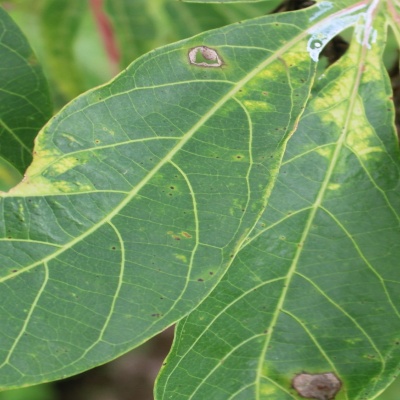
Crop: Cassava
Condition: mosaic